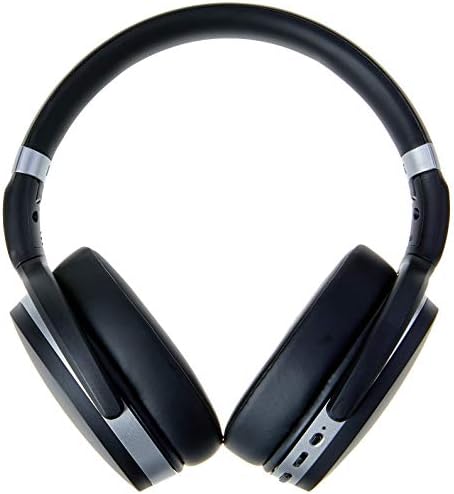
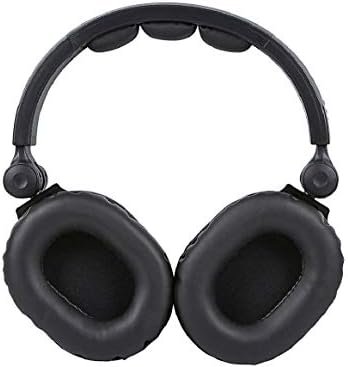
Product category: headphones
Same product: no